Paul O. Husting

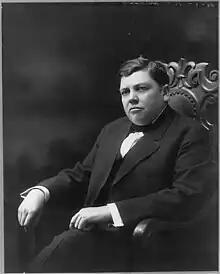
Photo from the Library of Congress

Husting was killed in a duck hunting accident on Rush Lake near Pickett, Wisconsin. While rising in a row boat after telling his brother Gustav to fire, Gustav accidentally shot his brother in the back. Husting fell into a coma, and died later that same day. The "New York Times" described him as "the most aggressive leader" of the "loyalist" (e.g. supportive of Woodrow Wilson's pro-Allied policies) forces in Wisconsin, and contrasted him with "Senator La Follette and the pro-German constituency behind him". He is interred on the Husting family plot at Graceland Cemetery in Mayville.